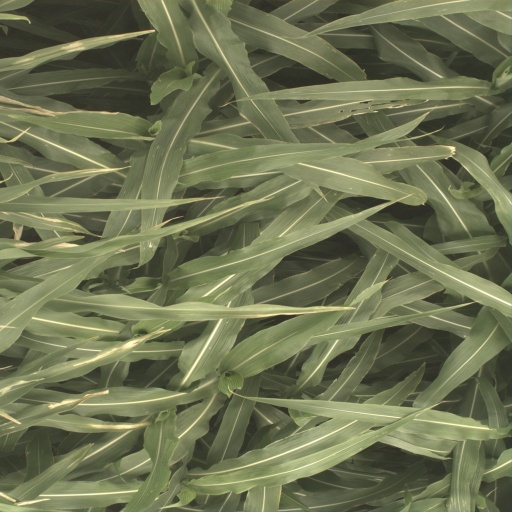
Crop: sorghum